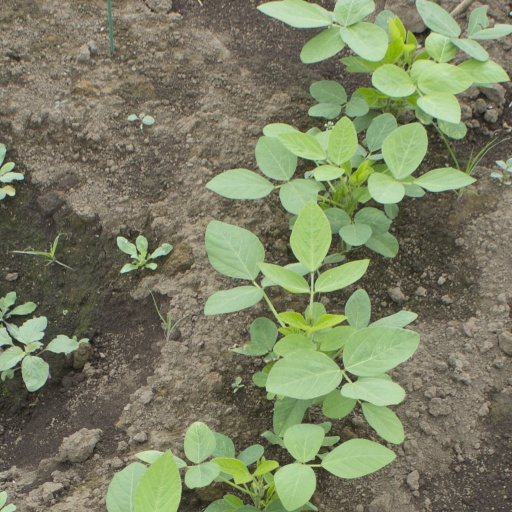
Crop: soybean